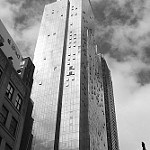
Label: B & W